Ankara

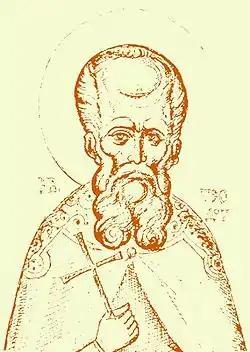
St. Theodotus of Ancyra

Early Christian martyrs of Ancyra, about whom little is known, included Proklos and Hilarios who were natives of the otherwise unknown nearby village of Kallippi, and suffered repression under the emperor Trajan (98–117). In the 280s we hear of Philumenos, a Christian corn merchant from southern Anatolia, being captured and martyred in Ankara, and Eustathius.